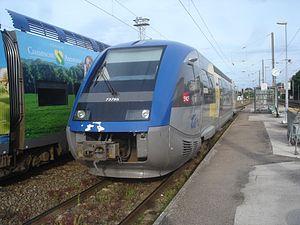
TER attendant son départ du lendemain en gare de Saint-Dizier
La gare de Saint-Dizier est une gare ferroviaire française, située à proximité du centre-ville de Saint-Dizier, sous-préfecture du département de la Haute-Marne, en région Grand Est.